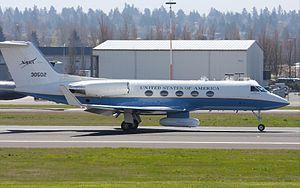
Généralement considérée comme l'administration américaine de la conquête spatiale, la NASA est également depuis sa création en 1958 un important contributeur dans le développement aéronautique tant civil que militaire. Voici donc une liste, forcément non exhaustive, des principaux aéronefs ayant porté ou portant encore en 2012 sa livrée.
Le Gulfstream III est un avion d'affaires conçu par la compagnie Gulfstream Aerospace.